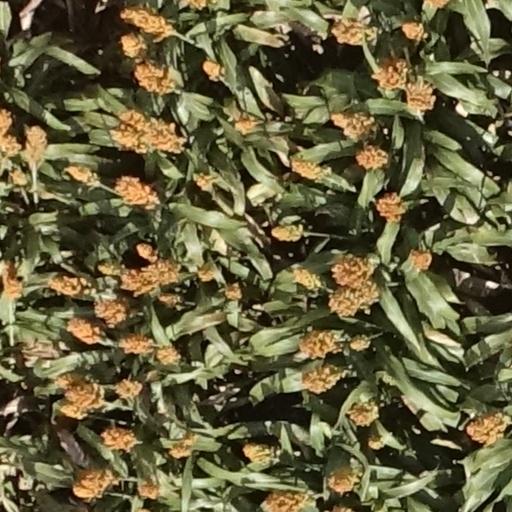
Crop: sorghum